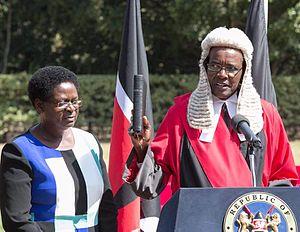
David Kenani Maraga, né le 12 janvier 1951 à Bonyamatuta, petit village situé dans l'actuel comté de Nyamira, est un homme politique kenyan. En tant que président de la Cour suprême et de la Commission justice depuis le 19 octobre 2016, il est plus haut magistrat judiciaire de son pays et, en tant que président de la Commission justice, il a aussi un pouvoir exécutif.